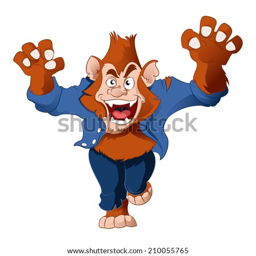
vector image of a cartoon spooky werewolf